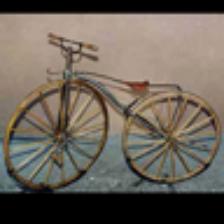
Label: NonHuman